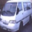
Label: bus